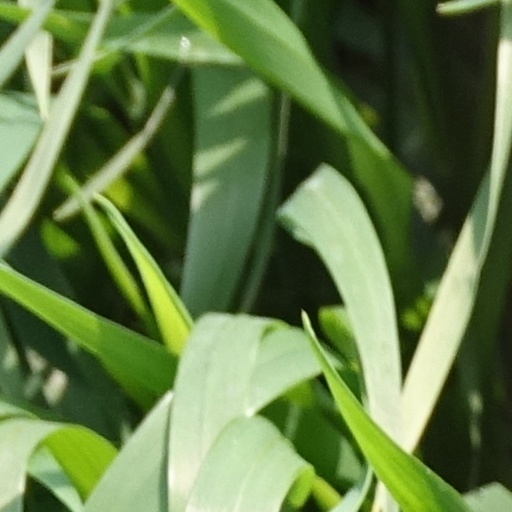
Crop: wheat